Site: brandenburg
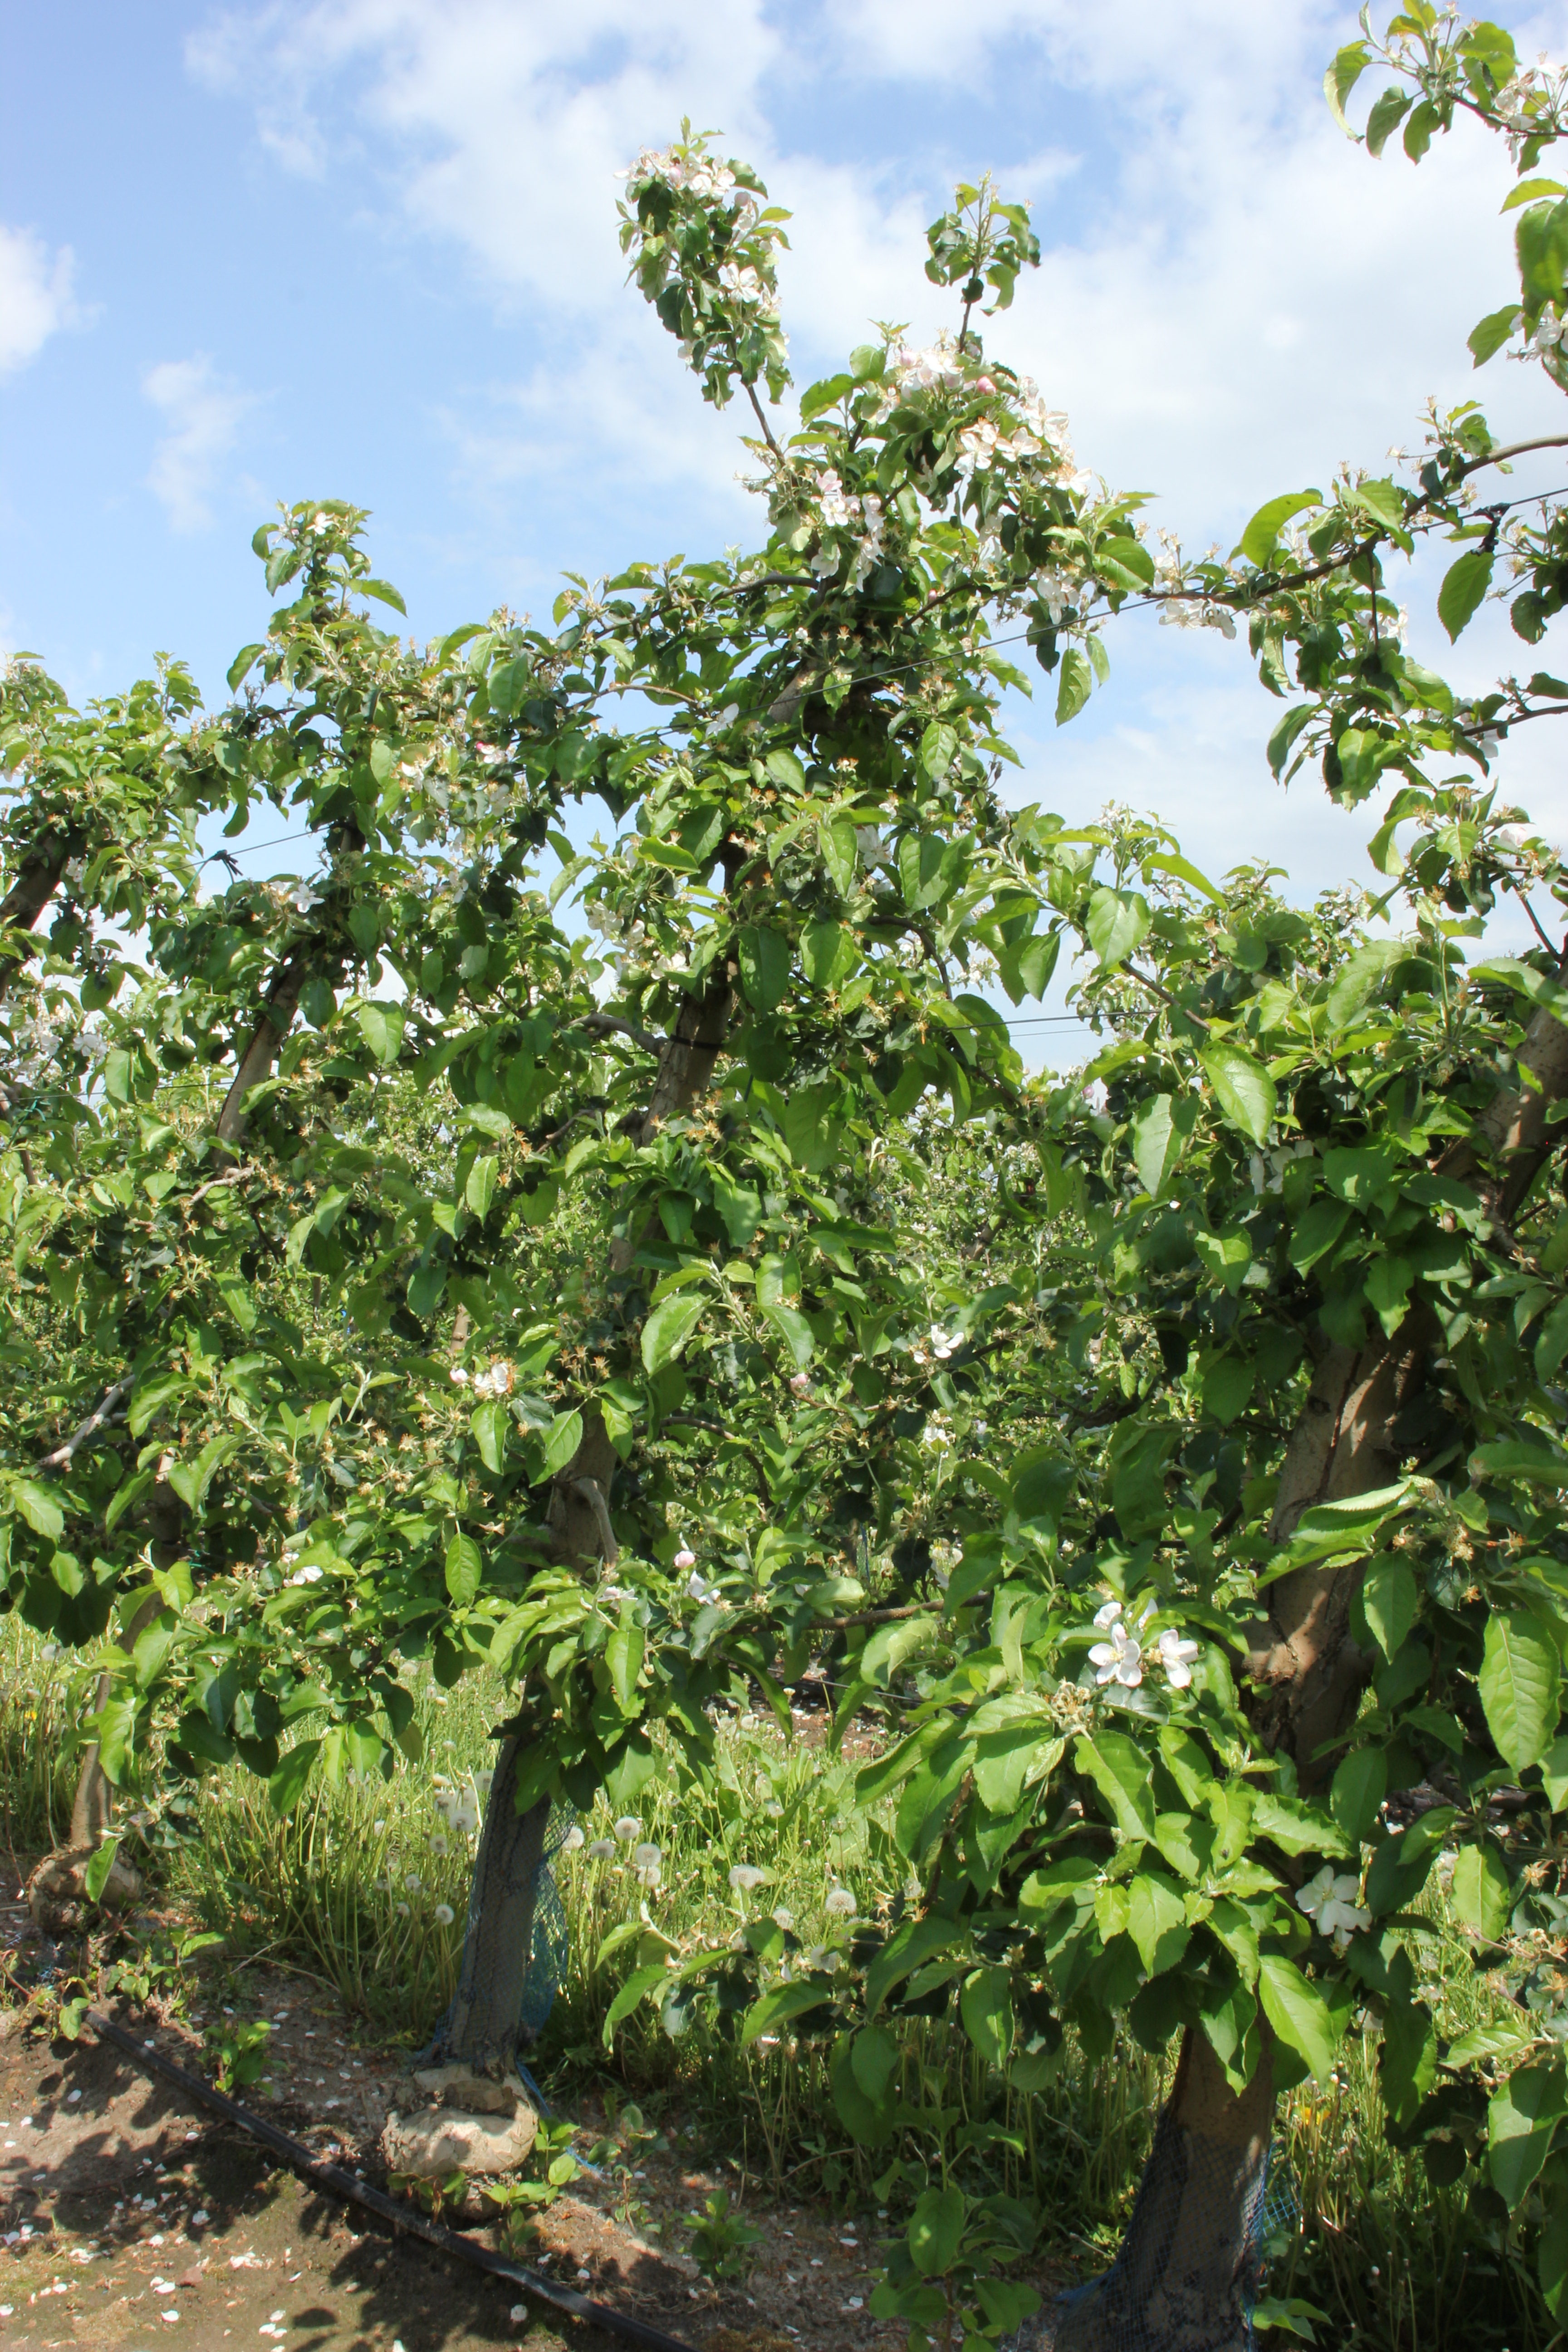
Growth stage (BBCH 67): Flowering